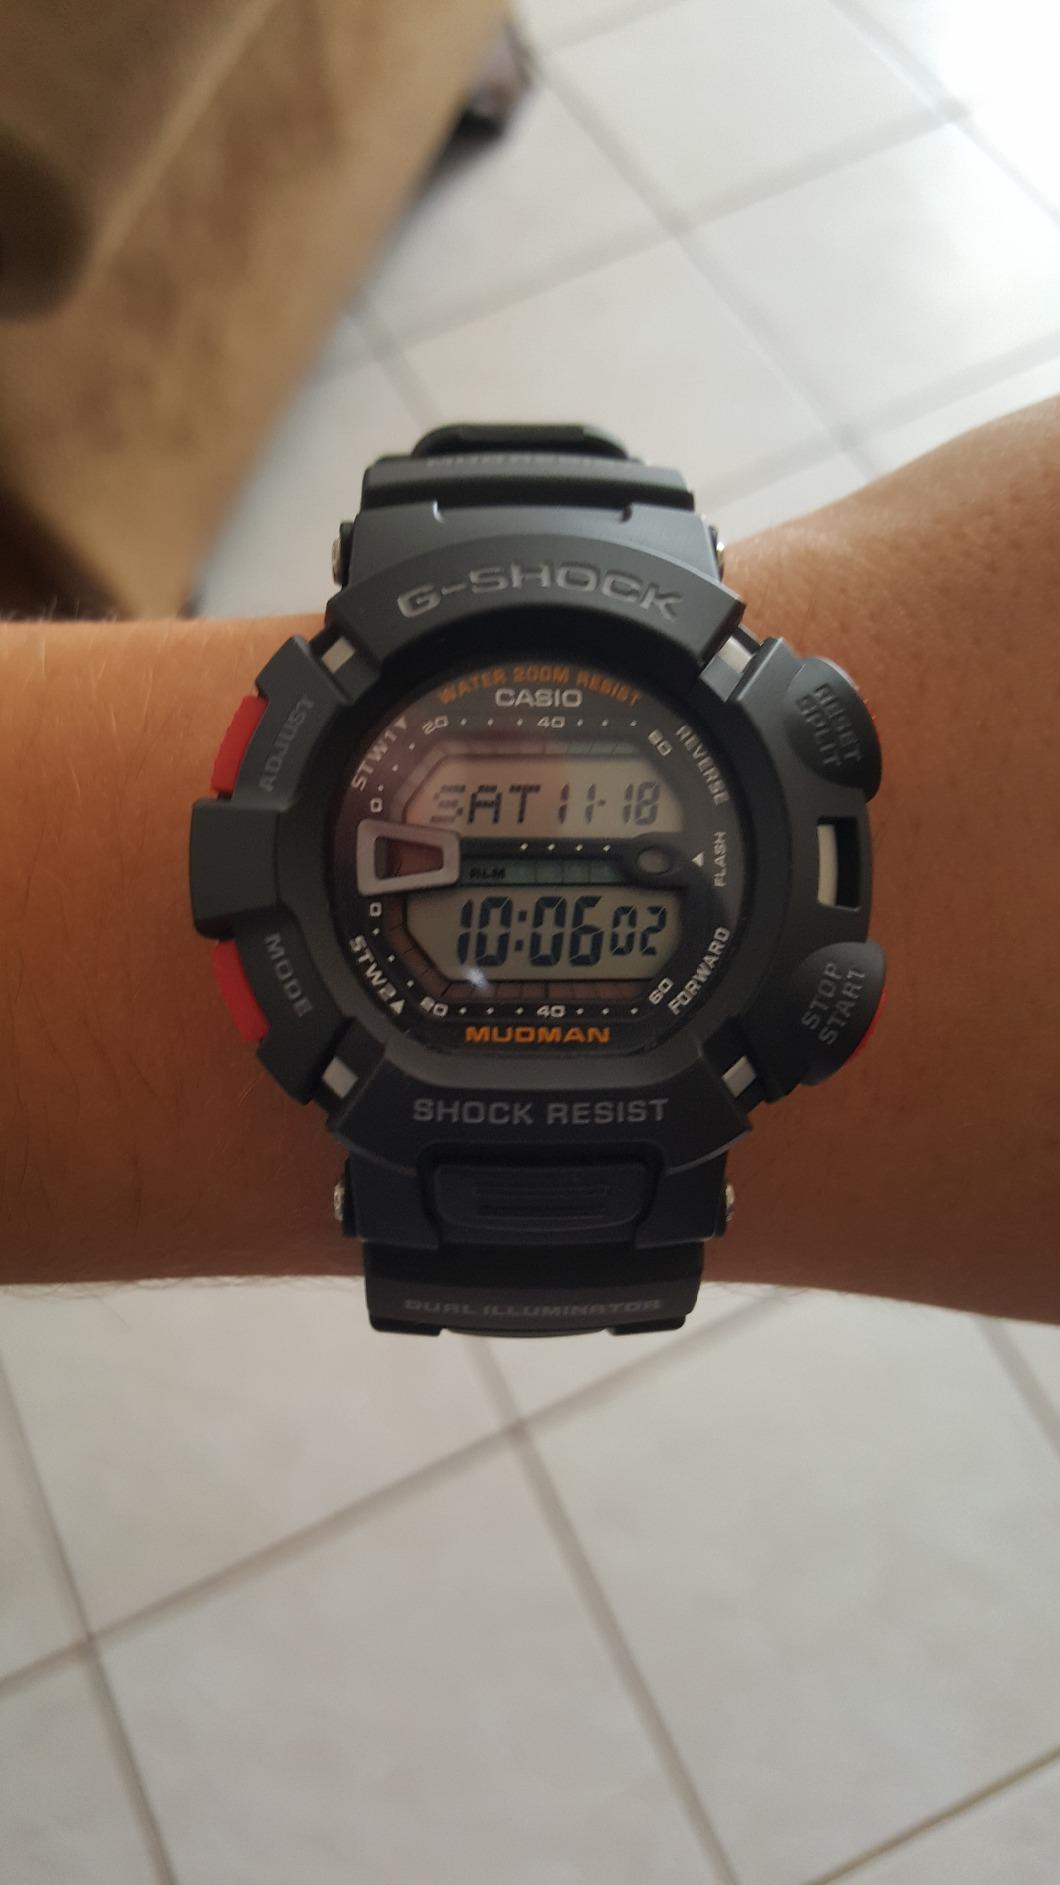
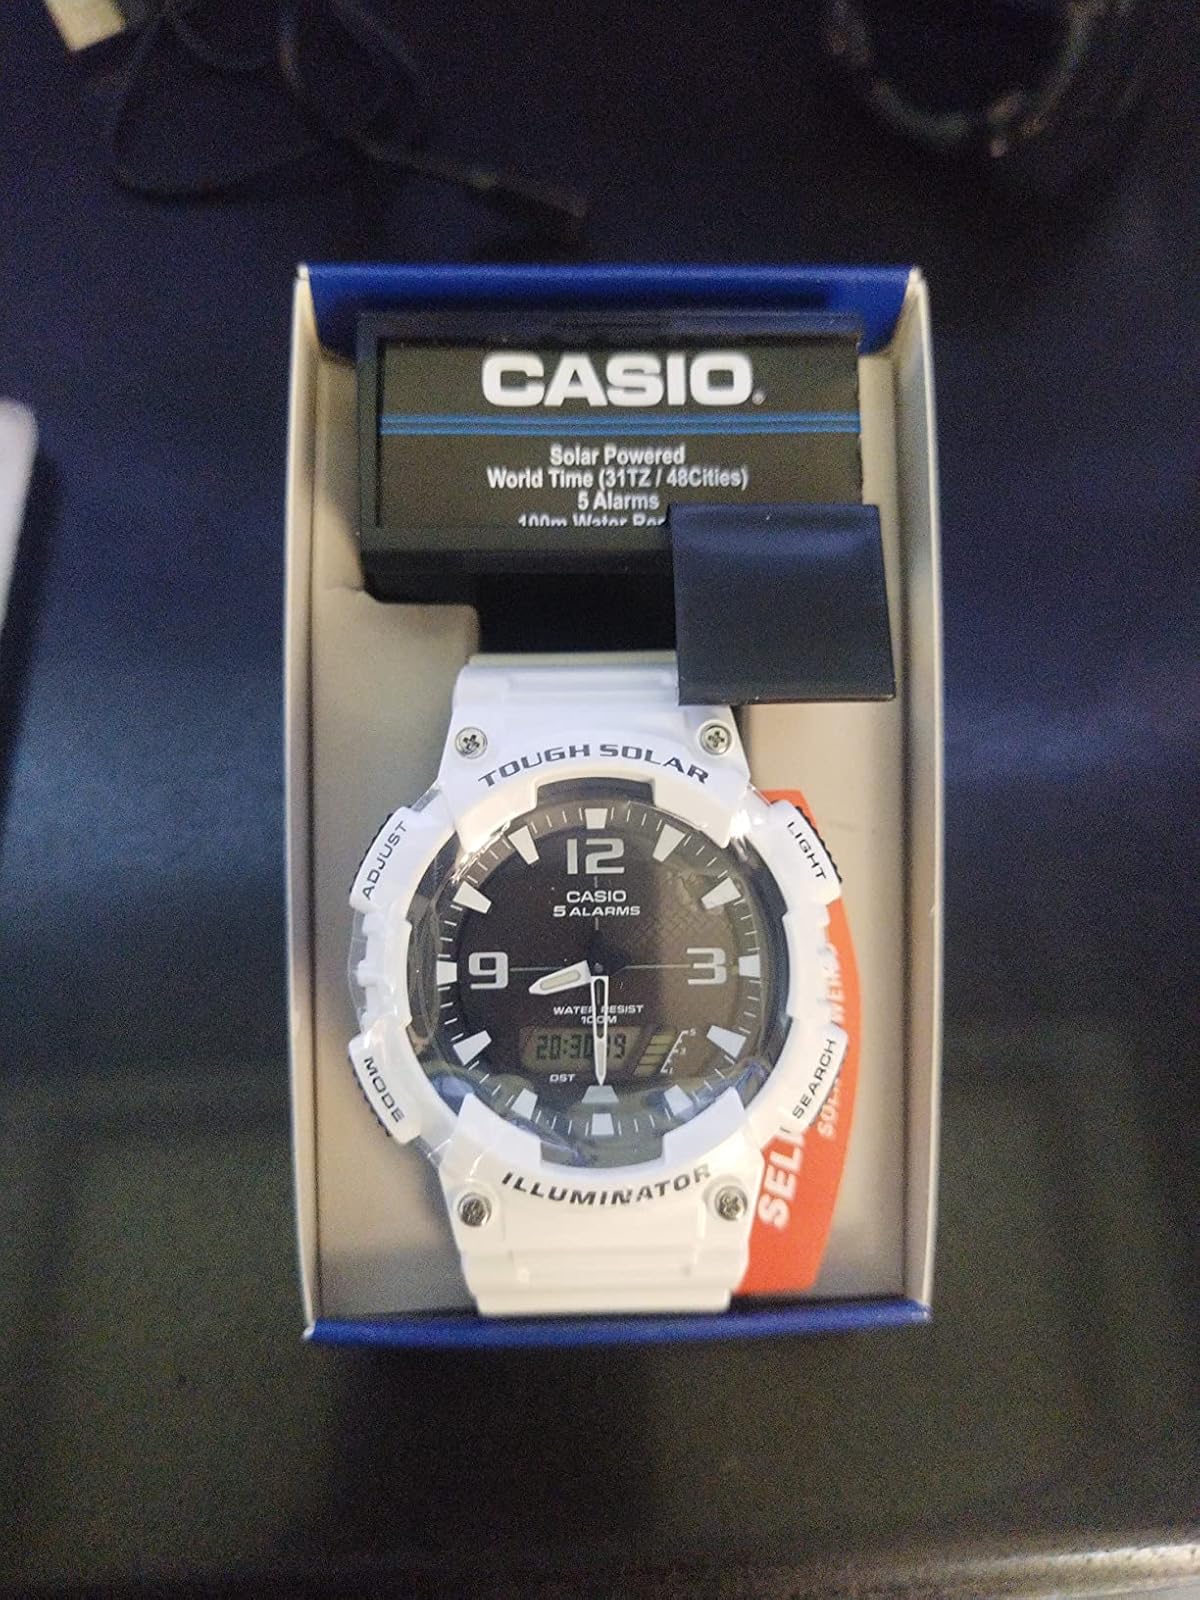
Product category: accessories_watch
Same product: no